Coi (restaurant)

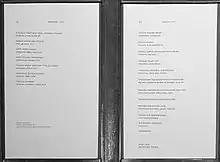
COI menu February 2020

Coi was a restaurant in San Francisco, California. It served a nightly tasting menu for $250 per diner featuring seafood of the California coast. In 2017, it was awarded three Michelin stars under executive chef Matthew Kirkley.